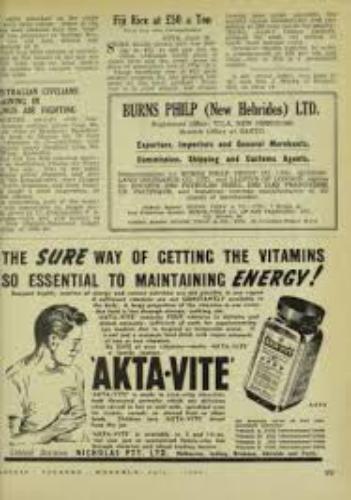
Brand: AktaVite
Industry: Food